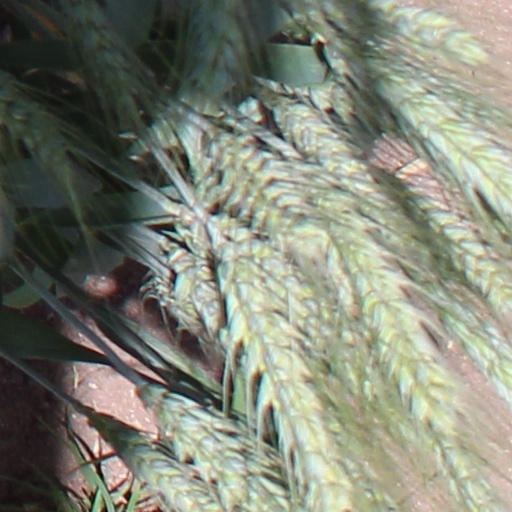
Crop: wheat